Plok!

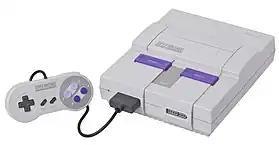
"Plok!" developer Software Creations was the first non-Japanese company to have a development kit for the Super Nintendo Entertainment System.

After leaving Zippo, John contacted Richard Hay, the head of Software Creations, the first company outside of Japan to possess a development kit for the Super Nintendo Entertainment System (SNES). Hay hired the Pickfords immediately to use the kit to design and program "Equinox" (1993), a sequel to the NES title "Solstice" (1990). The Pickfords were eventually promoted to higher positions, with Ste becoming an art director and John a producer.